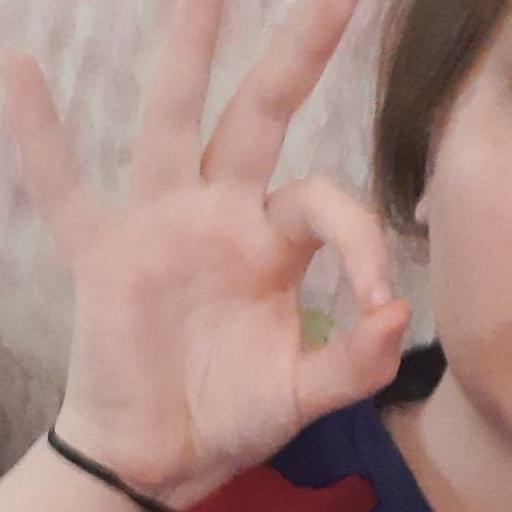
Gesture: ok